Siddhidhatri

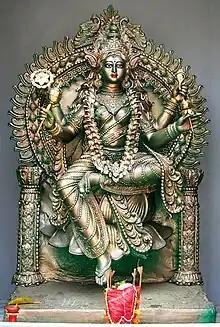
Goddess Siddhidhatri, ninth form of Durga

Siddhidhatri or Siddhidatri is the ninth and final among the Navadurga (nine forms) aspects of the Hindu mother goddess Mahadevi. The meaning of her name is as follows: Siddhi means supernatural power or meditative ability, and Dhatri means giver or bestower. She is worshipped on the ninth day of Navaratri (nine nights of Navadurga); she fulfills all the divine aspirations. It is believed that one side of Shiva’s body is that of Siddhidatri. Therefore, he is also known by the name of Ardhanarishwara. According to Vedic scriptures, Shiva attained all the "siddhis" by worshiping this goddess.